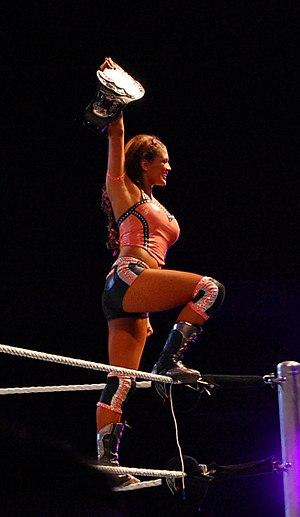
Eve Marie Torres, née le 21 août 1984 à Boston est une catcheuse et actrice américaine.